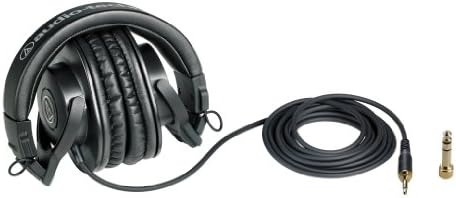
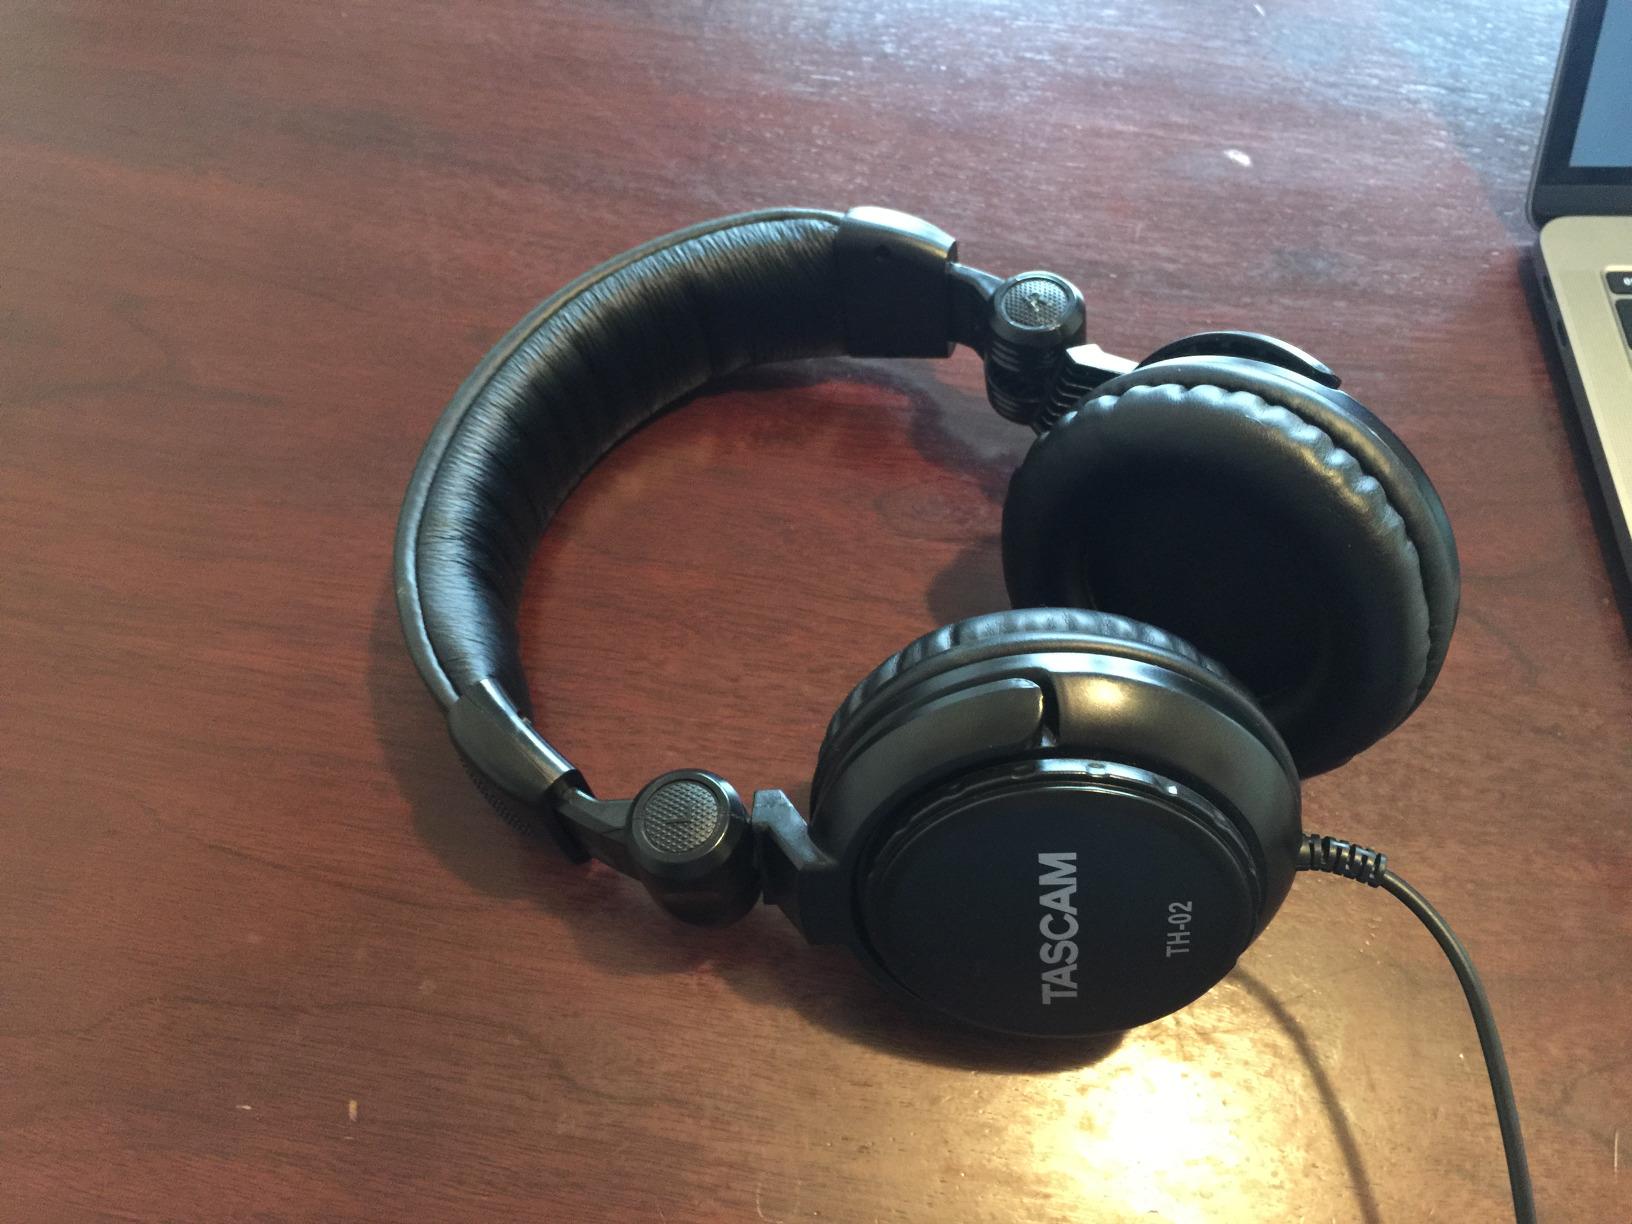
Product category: headphones
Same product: no